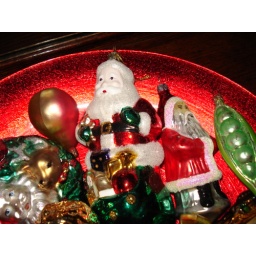
Assorted glass ornaments in a red mercury glass bowl